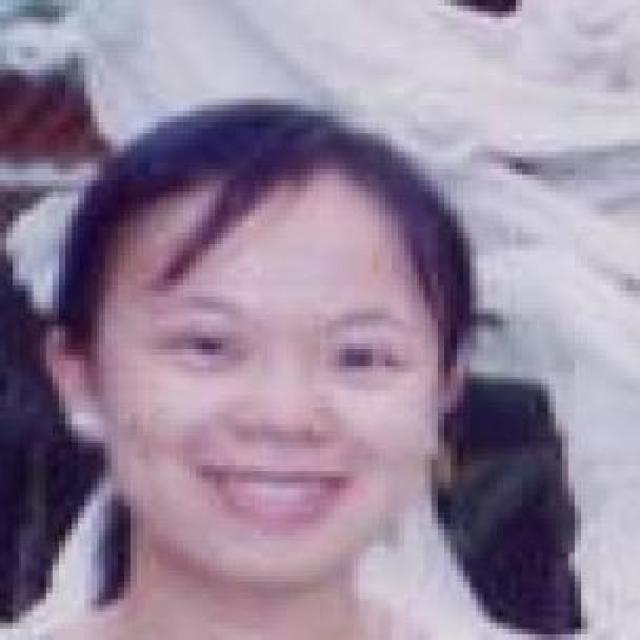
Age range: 21-44